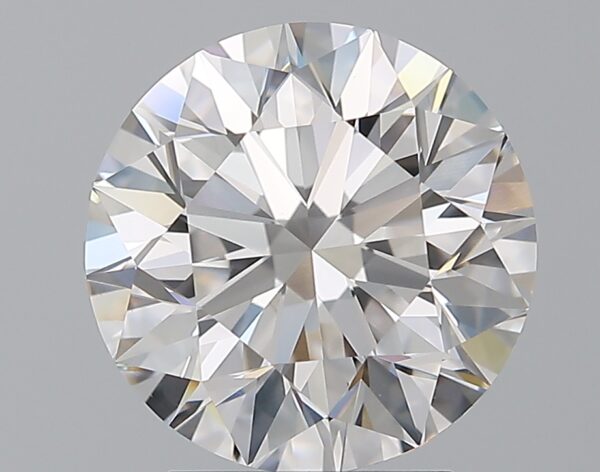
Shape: round
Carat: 3.19
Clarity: IF
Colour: E
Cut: EX
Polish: EX
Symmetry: EX
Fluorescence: N
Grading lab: GIA
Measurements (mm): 9.31 x 9.38 x 5.88